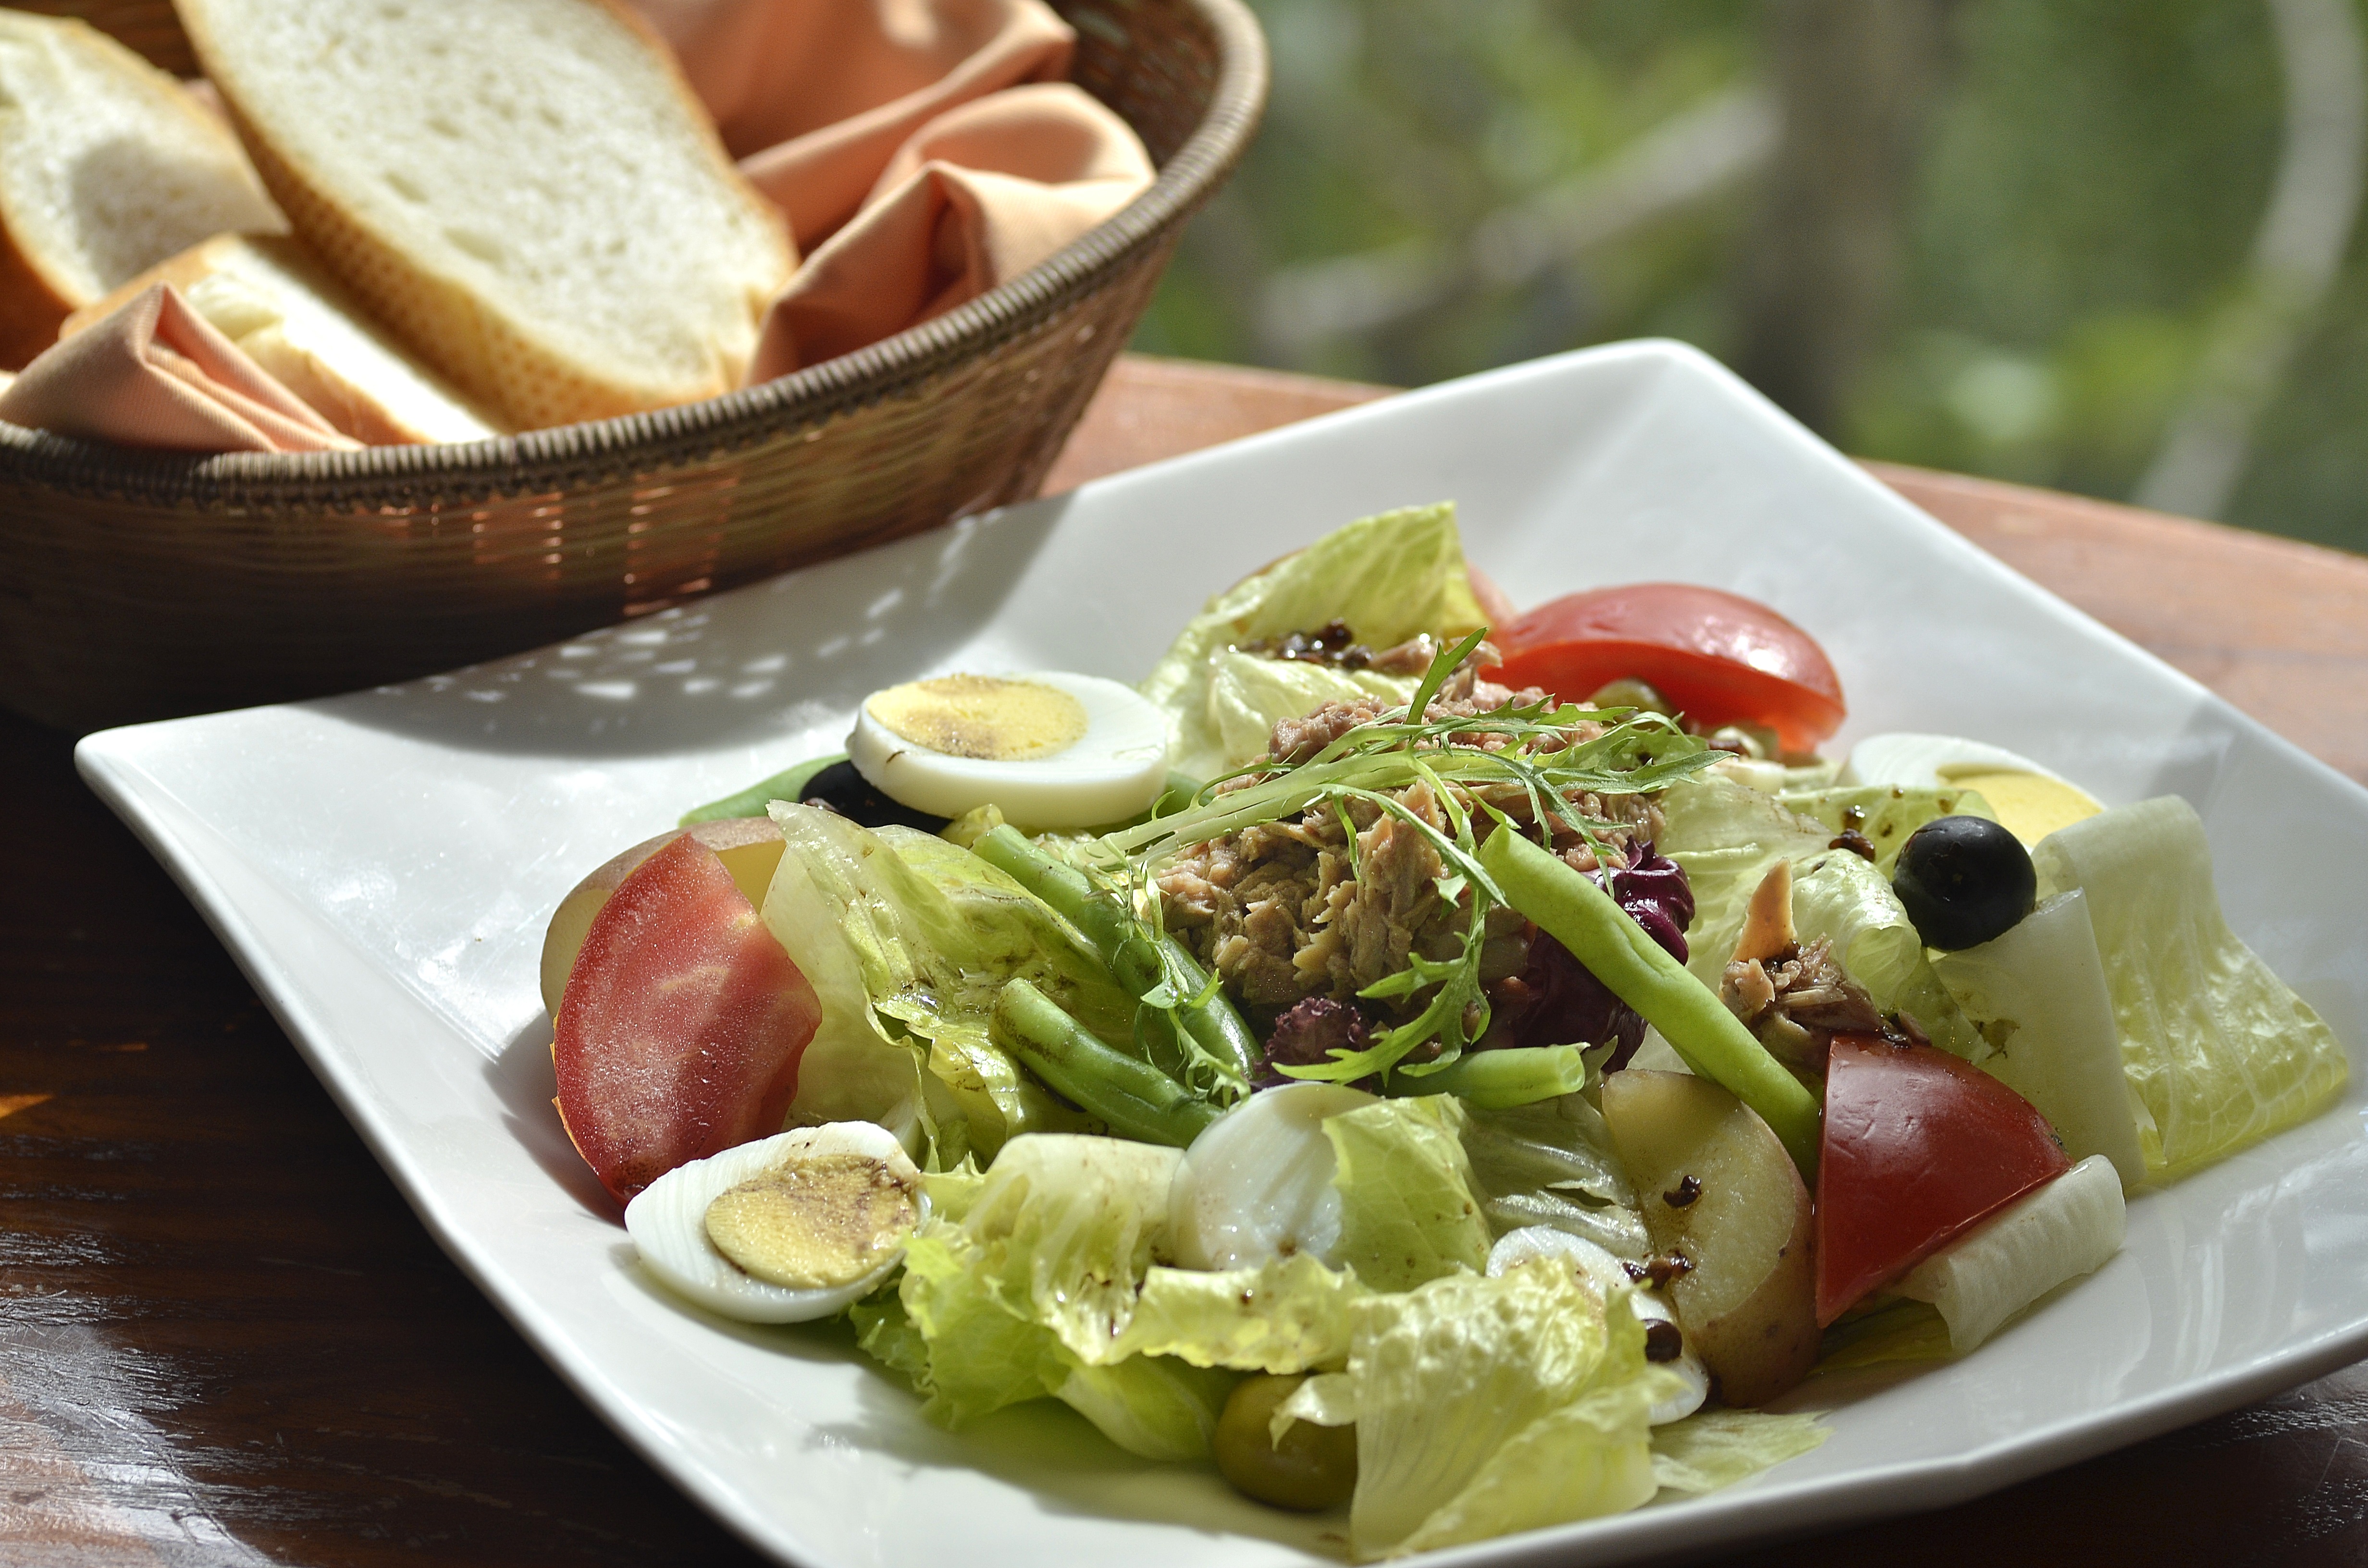
dish, meal, food, salad, produce, breakfast, meat, lunch, cuisine, delicious, bread, health